Tarzan

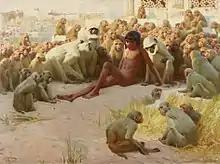
Rudyard Kipling's Mowgli was a likely influence on Tarzan, including his ease with non-human primates

Rudyard Kipling's Mowgli has been cited as a major influence on Burroughs's creation of Tarzan. Mowgli was also an influence for a number of other "wild boy" characters.